Mike Hailwood

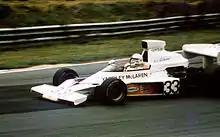
Mike Hailwood driving a Yardley-liveried McLaren M23 at Brands Hatch in 1974

Hailwood continued to ride Hondas during 1968 and 1969 in selected race meetings without World Championship status including European events in the "Temporada Romagnola" ("Adriatic Season" of street-circuits), sometimes wearing an unfamiliar plain-silver helmet, including on a 500 cc engined machine which used frames privately commissioned by Hailwood.